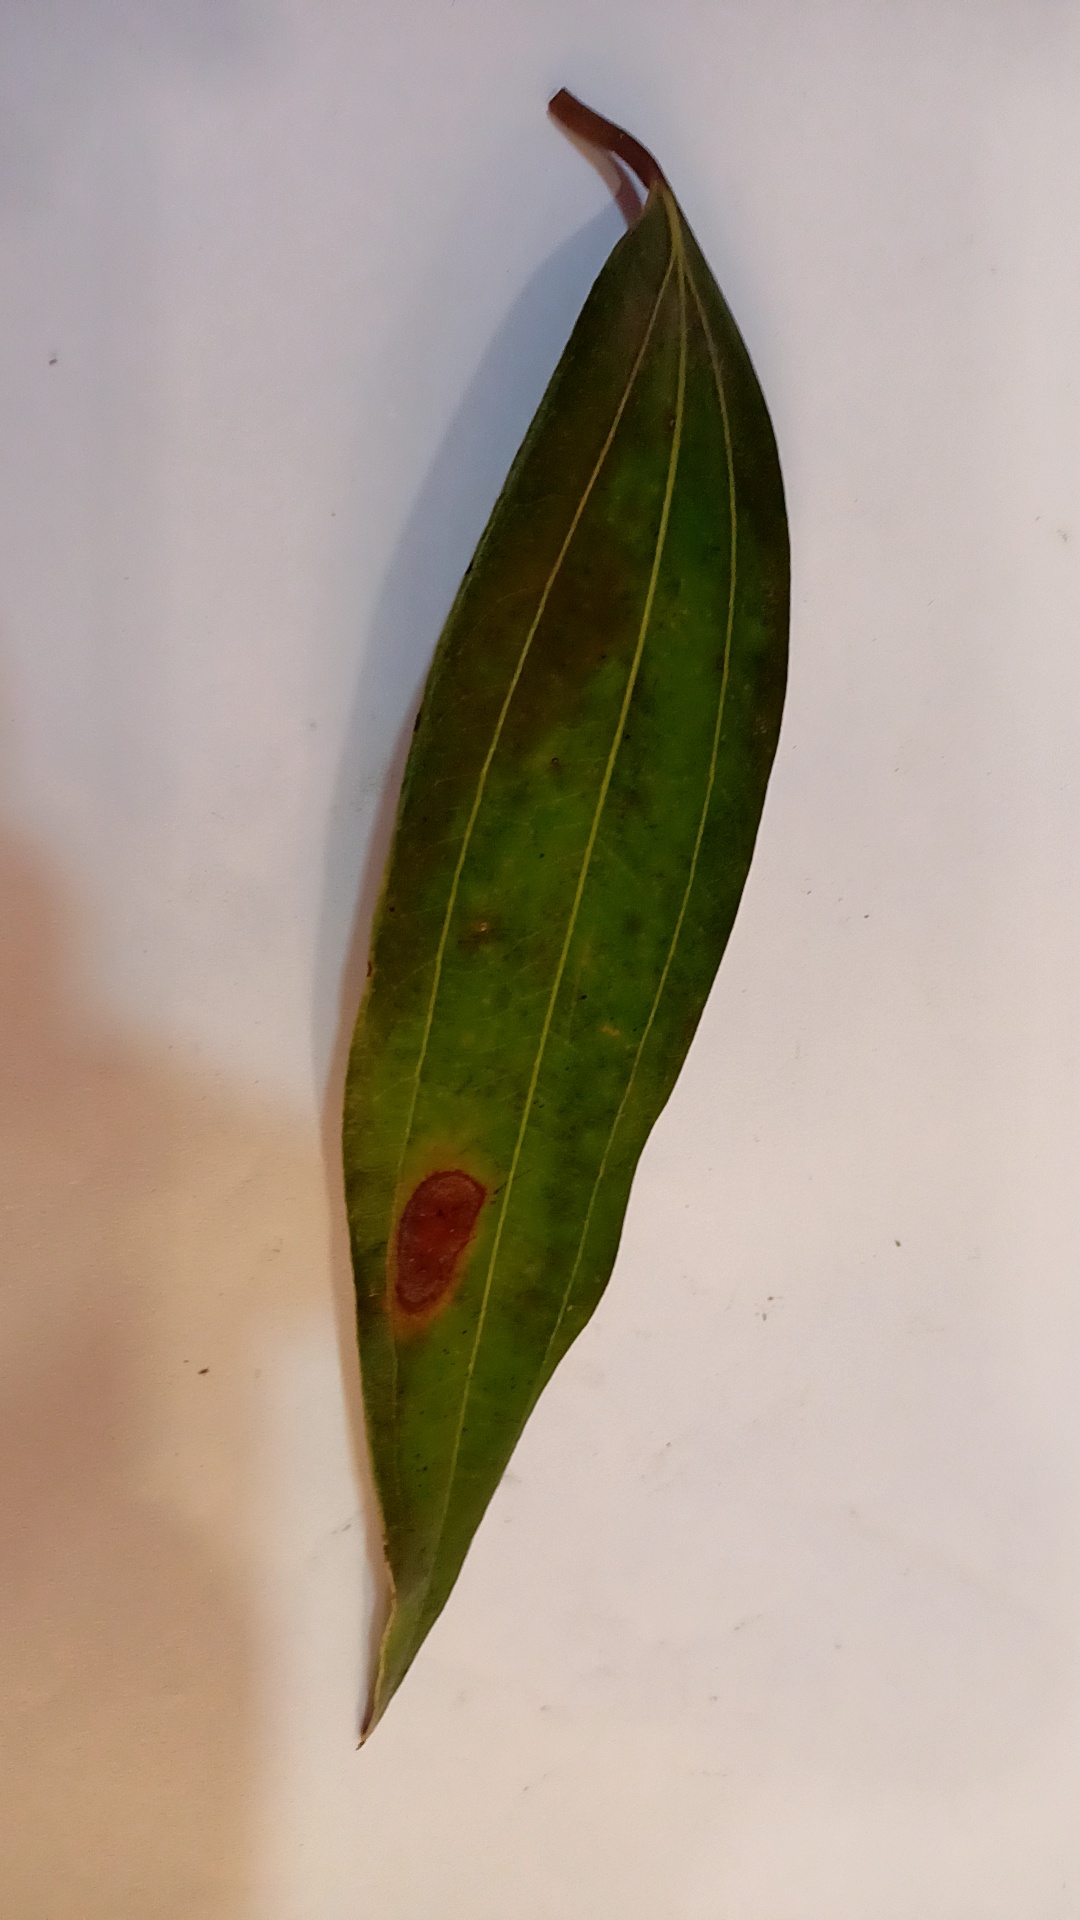
Label: Disease